White Famous

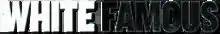

White Famous is an American sitcom starring Jay Pharoah, based on the life of Jamie Foxx, which aired on Showtime from October 15, 2017 until December 10, 2017.